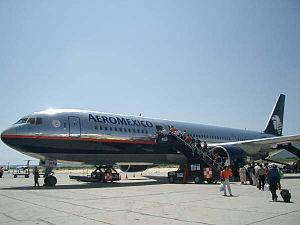
L'aéroport international de San José de Los Cabos également appelé aéroport international de Los Cabos, est le sixième aéroport le plus fréquenté du Mexique, situé à San José del Cabo, dans la municipalité de Los Cabos, dans l'État de Baja California Sur à l'ouest du Mexique.